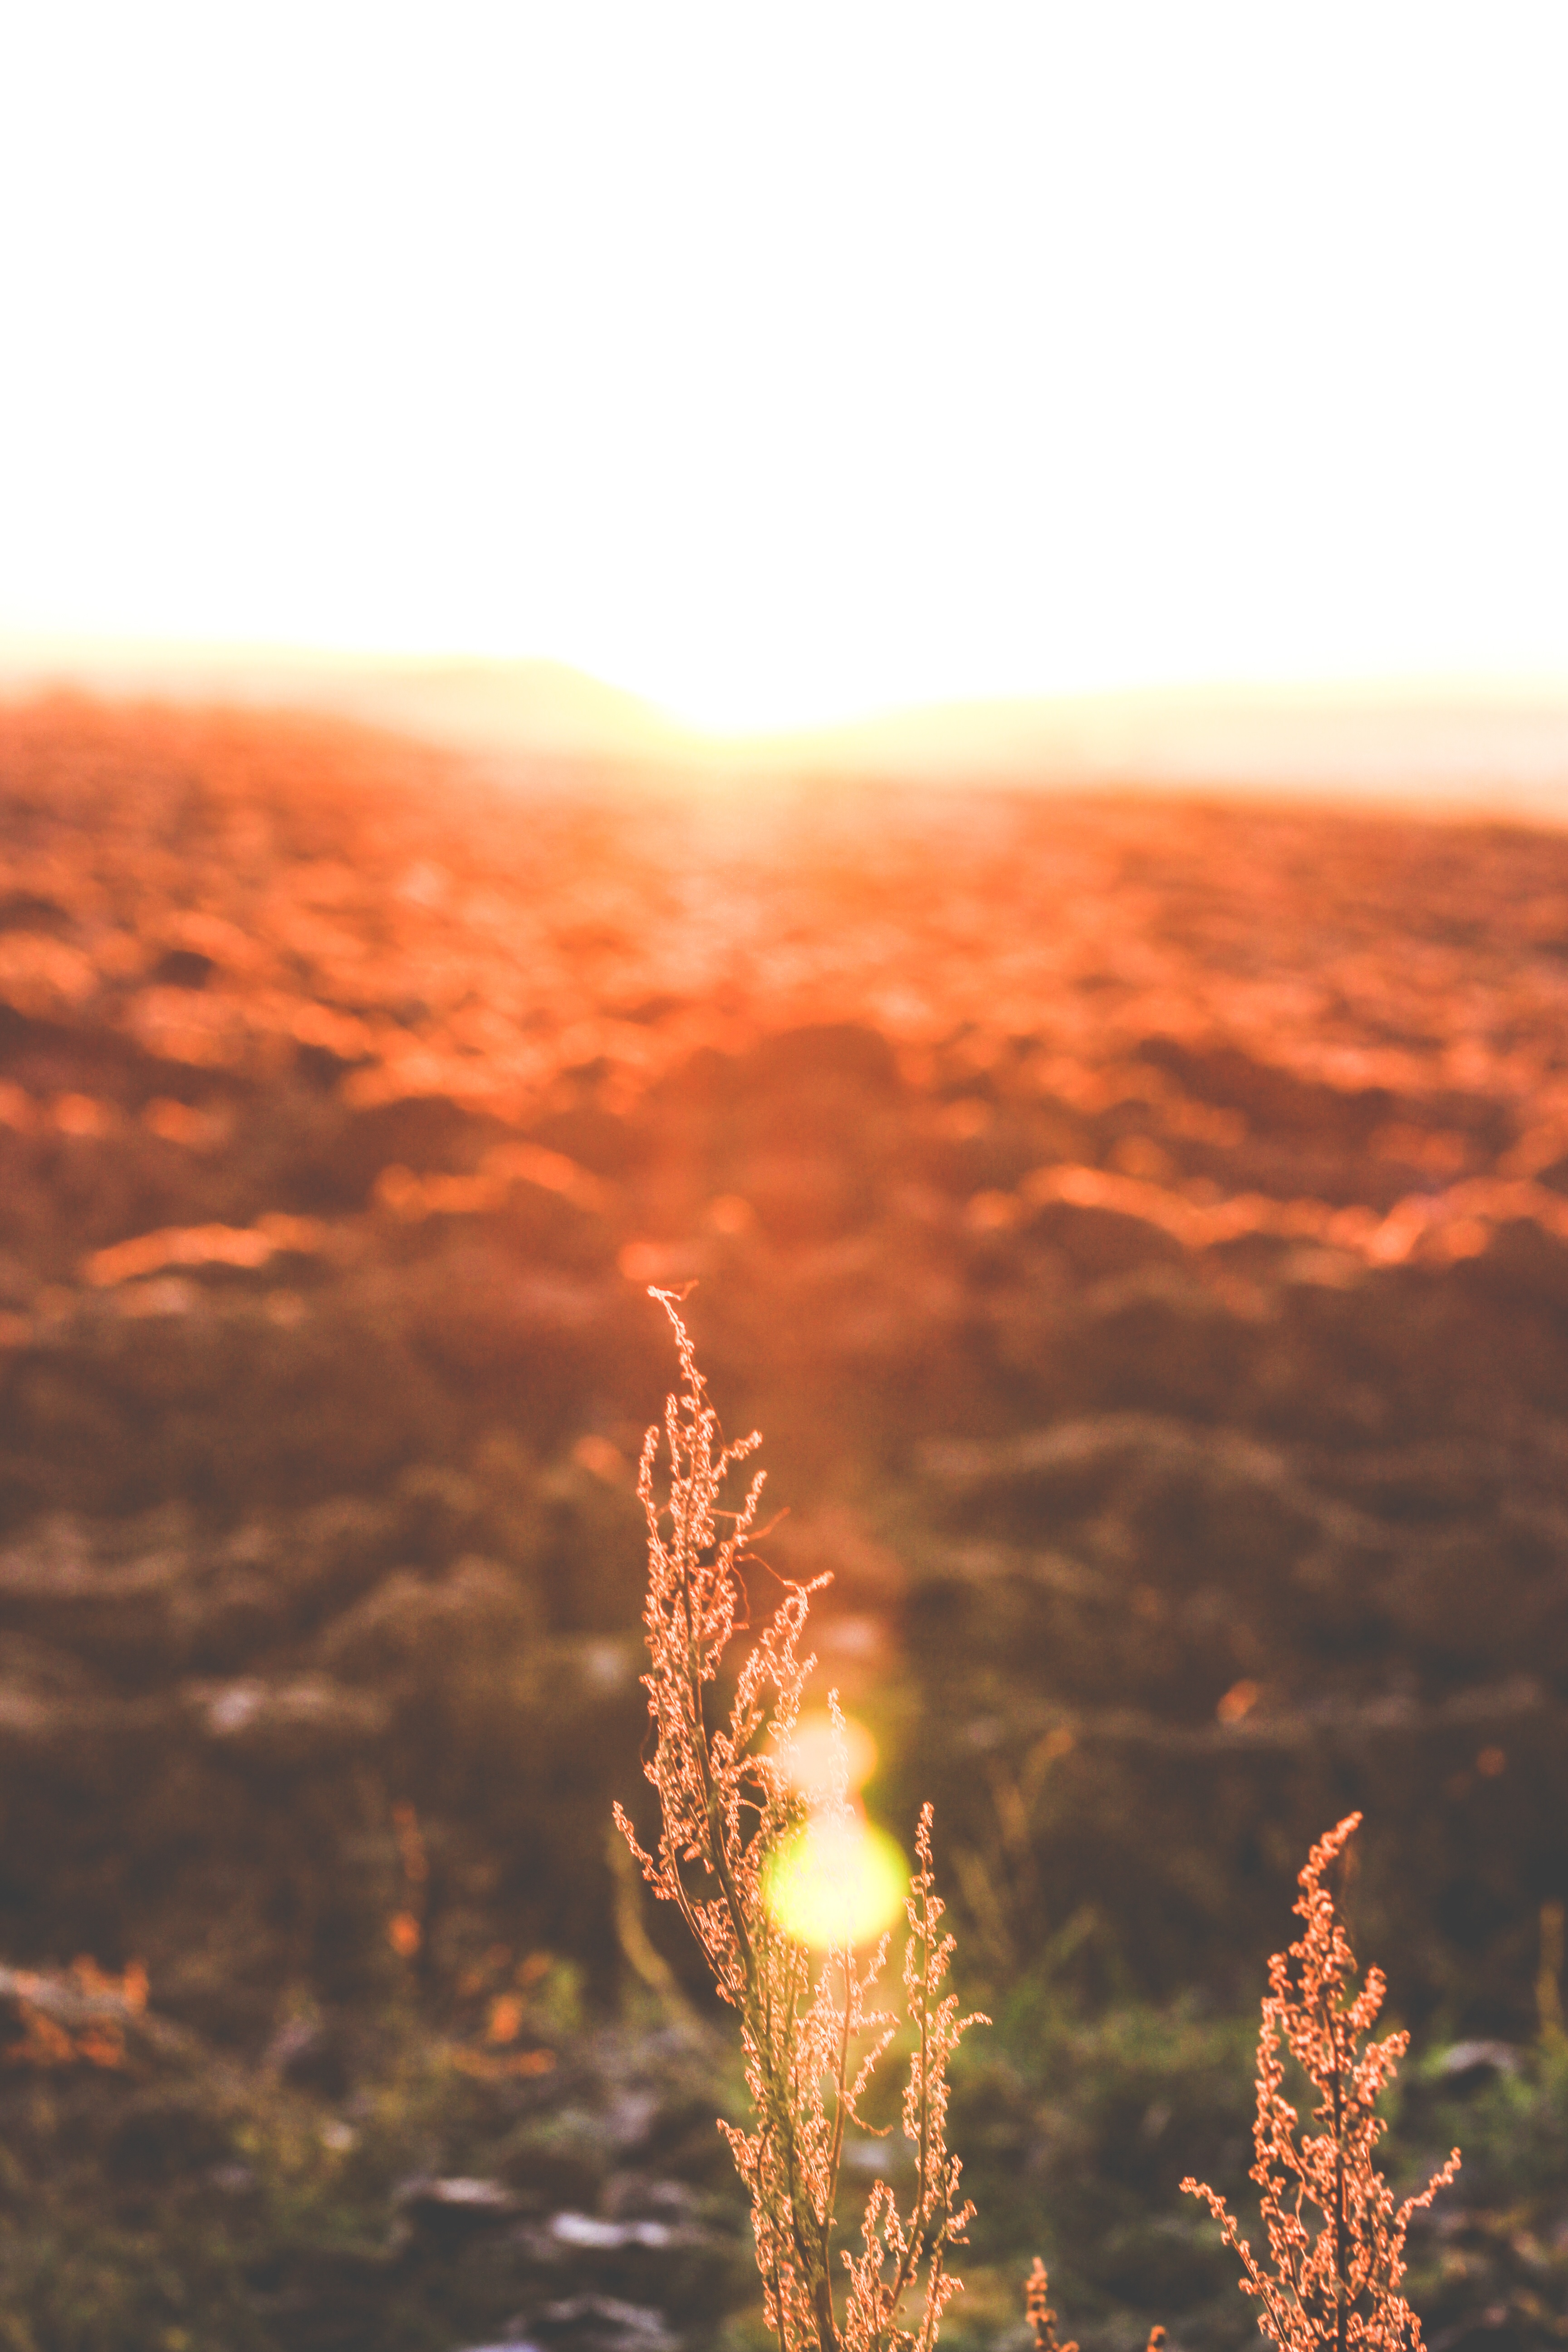
horizon, cloud, sky, sunrise, sunset, sunlight, dusk, evening, grass family